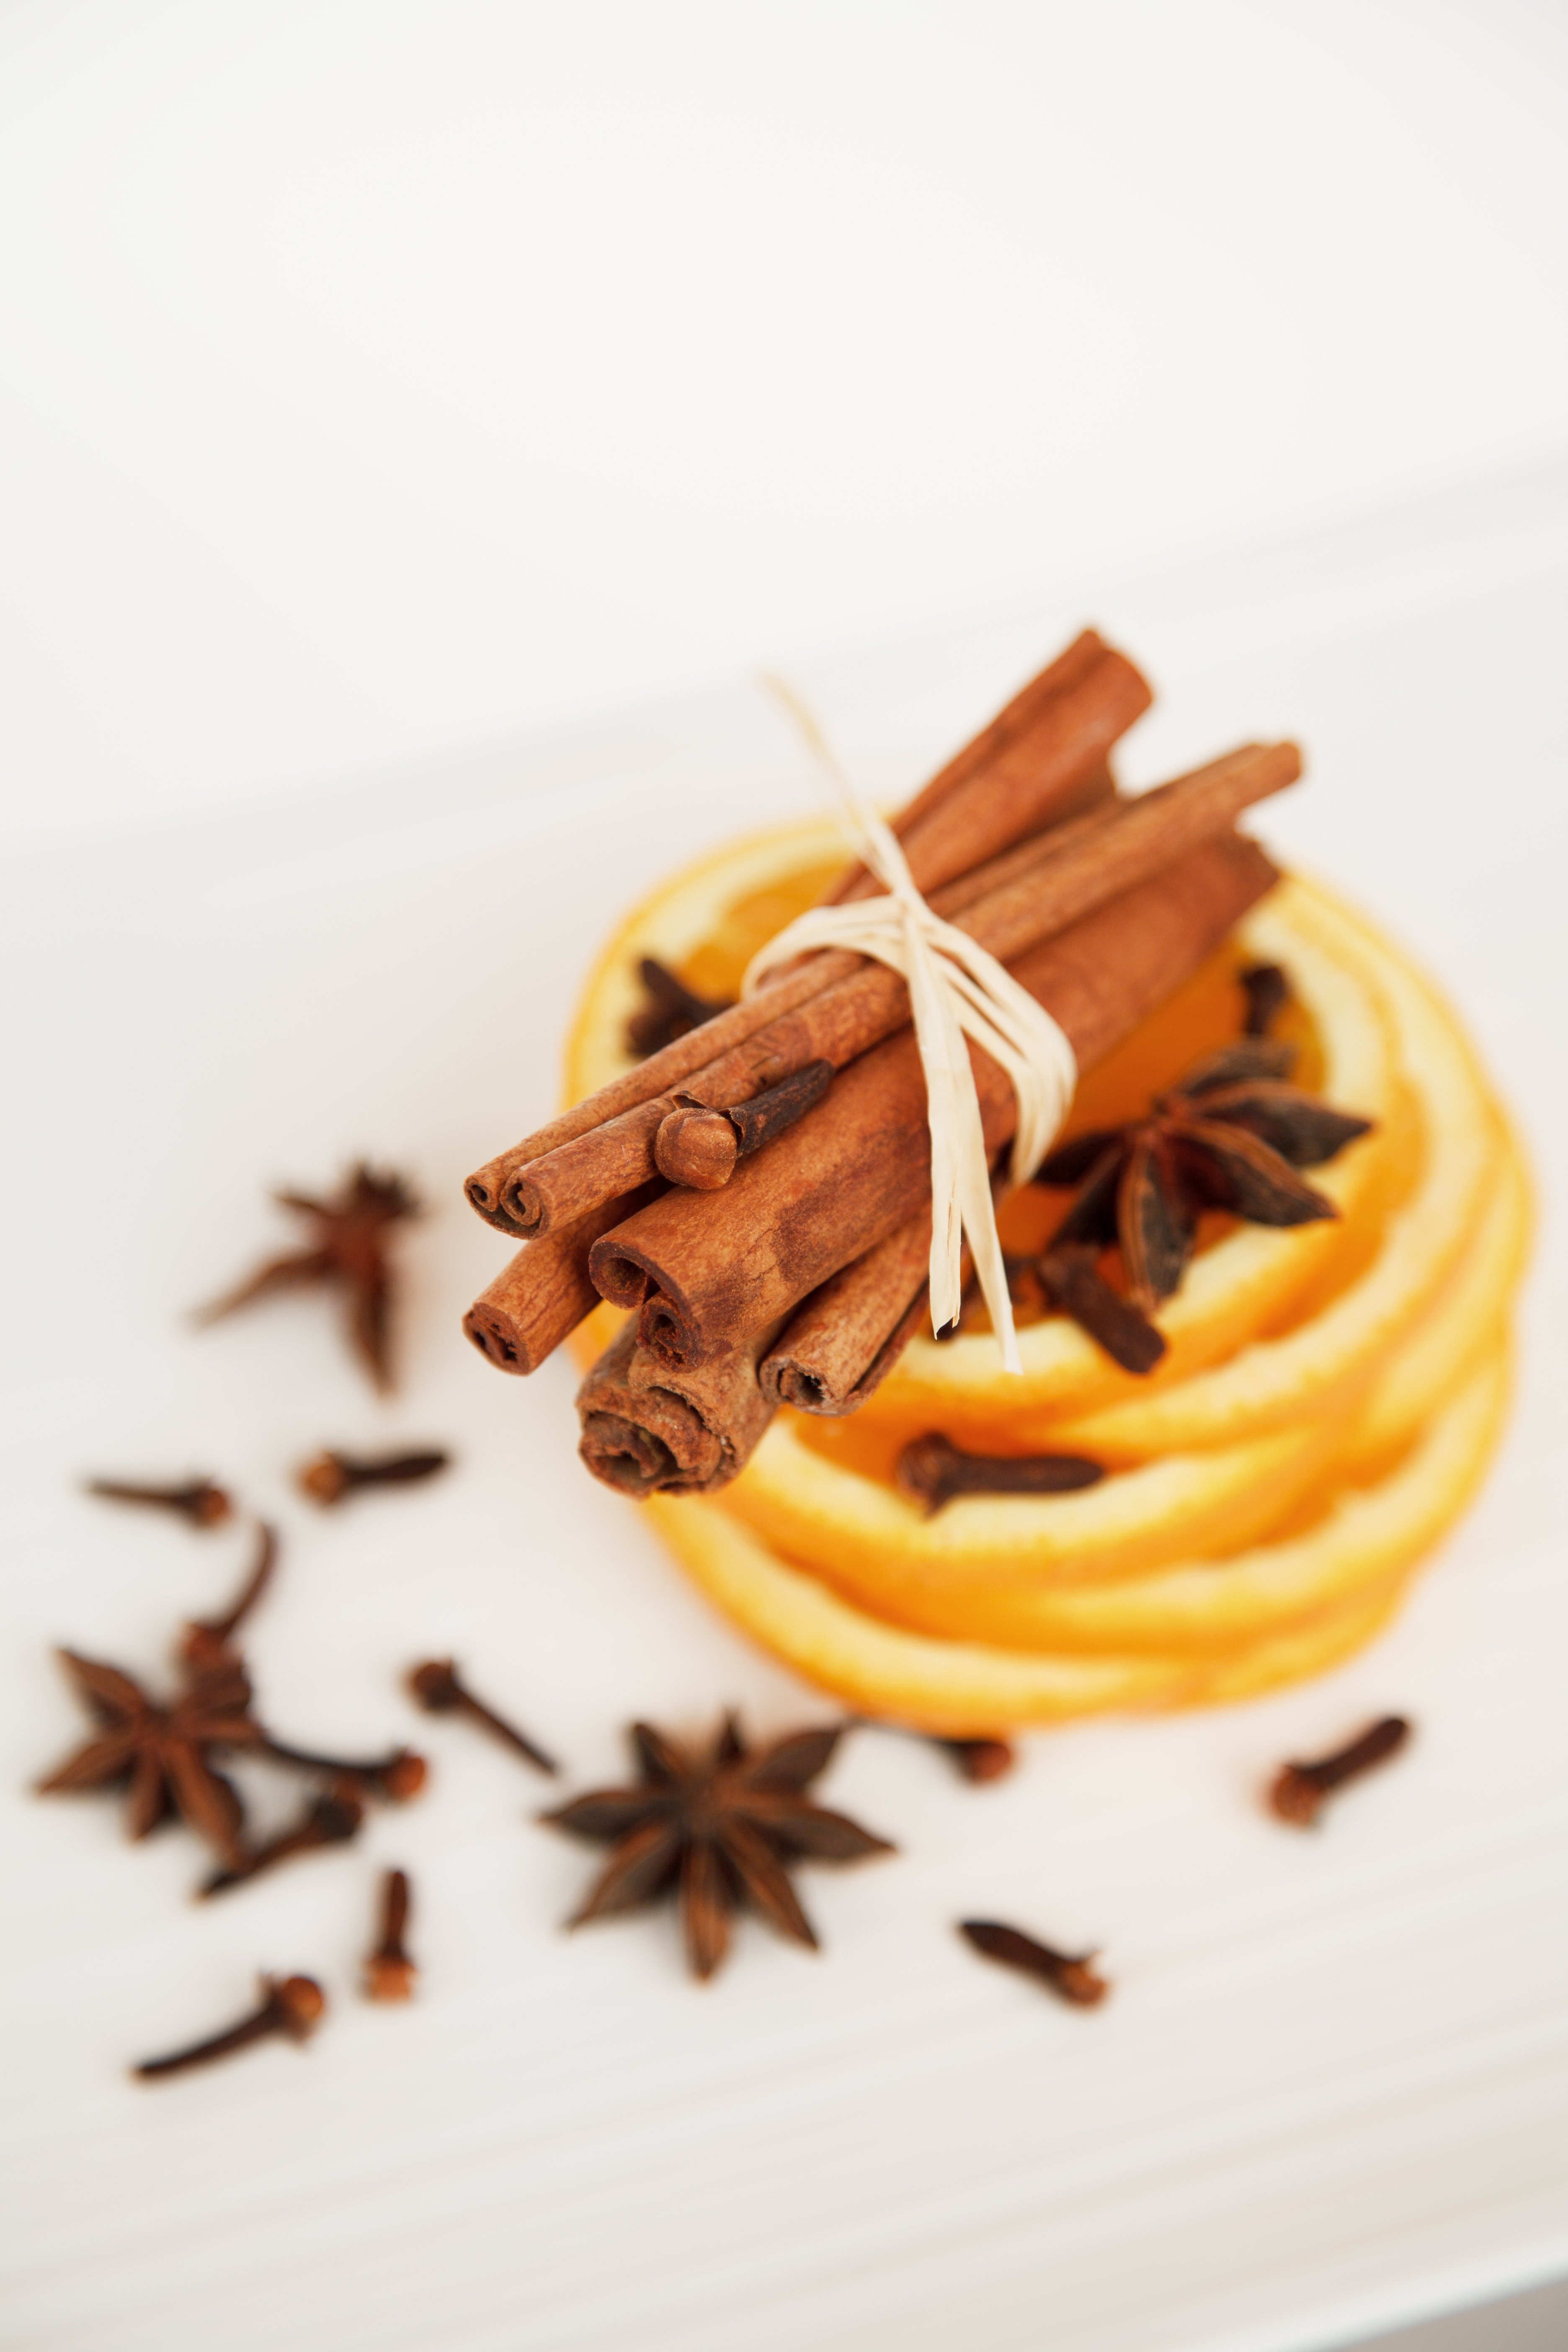
winter, fruit, aroma, orange, dish, meal, food, produce, holiday, breakfast, christmas, dessert, cuisine, cinnamon, clove, slices, spices, xmas, sticks, ingredients, aromatic, flavor, anise, snack food